Hashmonaim

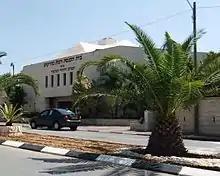
Synagogue in Hashmonaim

According to ARIJ, Israel confiscated land from several Palestinian villages/towns nearby in order to construct Hashmonaim: